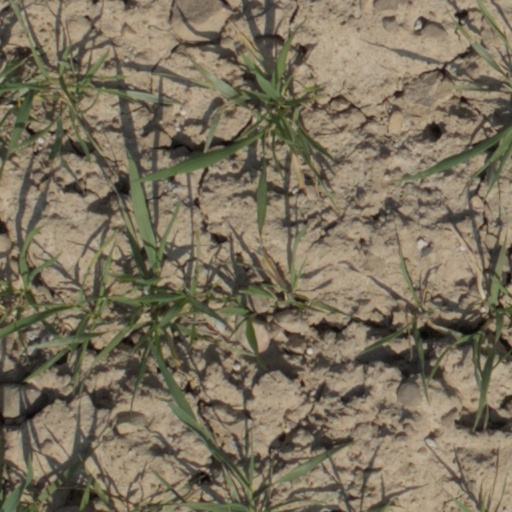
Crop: wheat